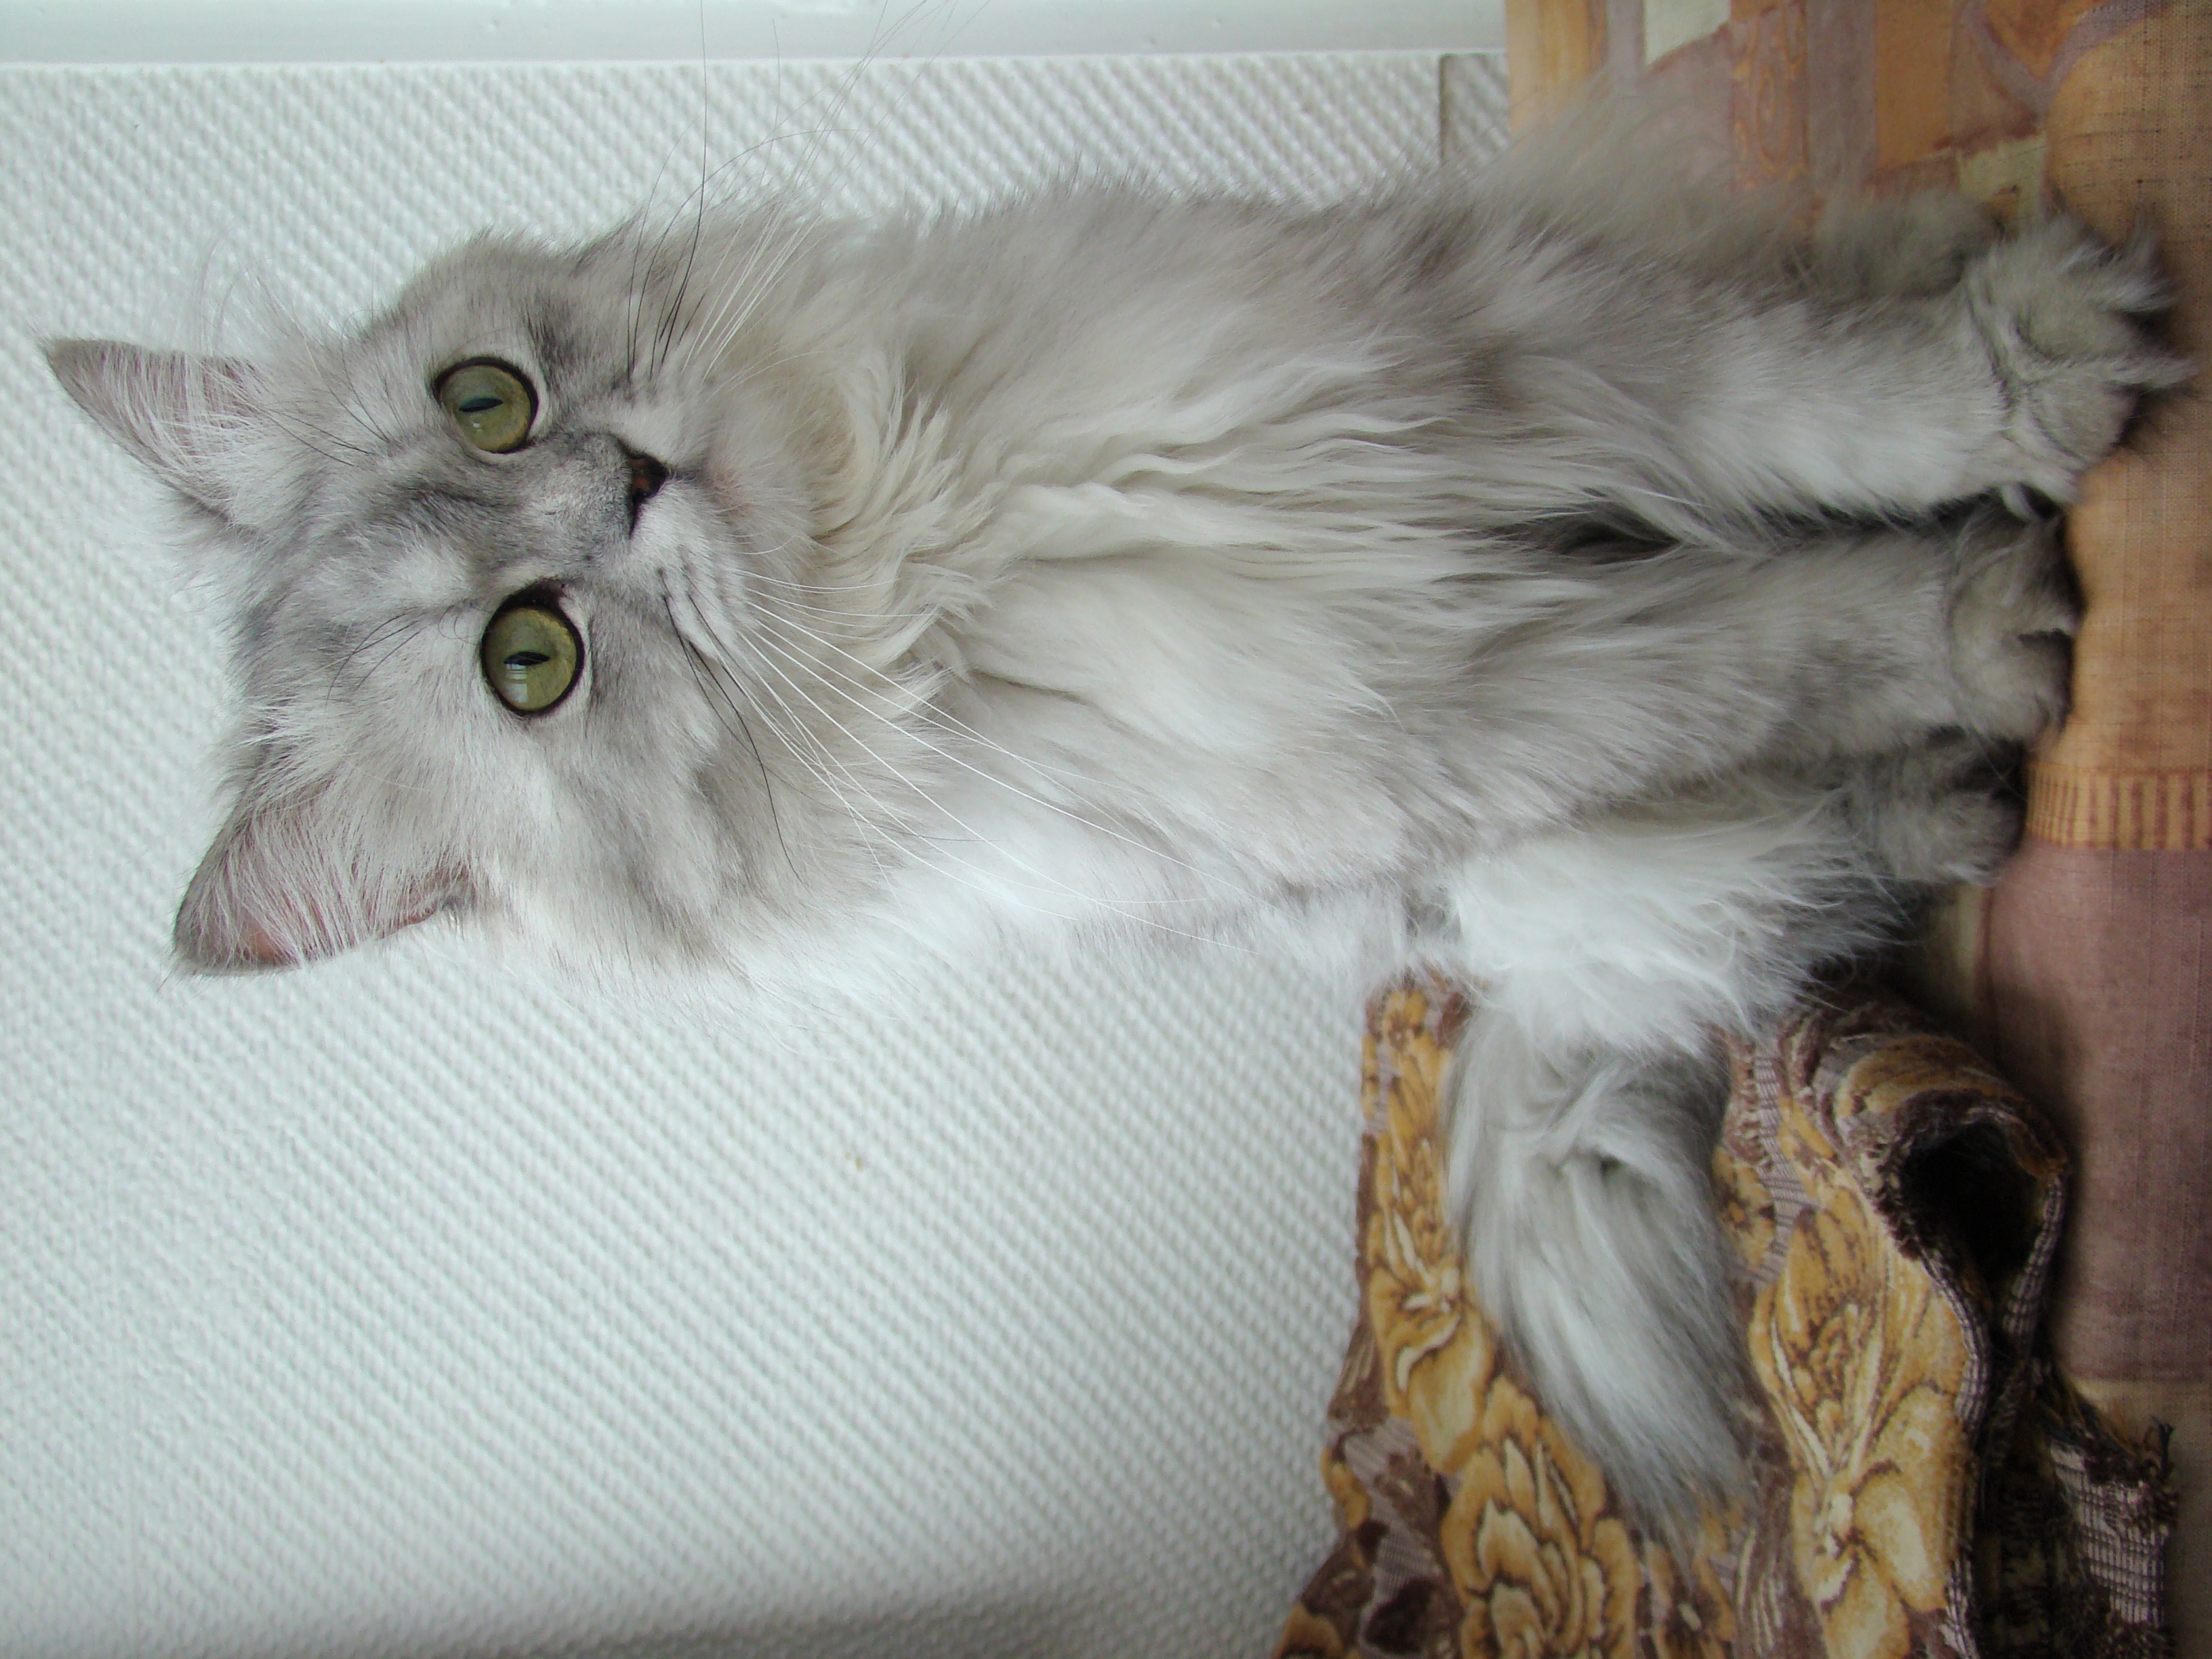
nature, animal, pet, cat, feline, mammal, pets, cats, whiskers, silver, animals, vertebrate, chat, sony, chats, siberian, persian, dsch9, maine coon, norwegian forest cat, european shorthair, burmilla, small to medium sized cats, cat like mammal, carnivoran, nebelung, domestic short haired cat, domestic long haired cat, british semi longhair, turkish angora